Bert Winfield

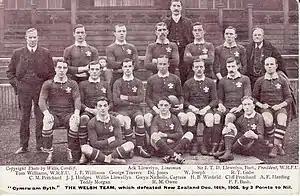
1905 Wales squad, Winfield, middle row, third from right

Winfield made his debut for Wales against Ireland in March 1903, after seasons playing for Cardiff. Winfield may well have played earlier for Wales, but the full-back position before him was first held by the legendary Billy Bancroft and then the dependable Strand-Jones.